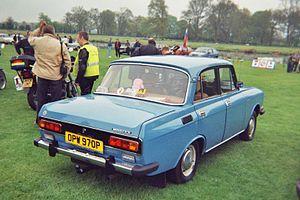
AZLK ou Moskvitch est une entreprise russe de construction automobile. Au fil des années, elle porta plusieurs noms : KIM, MZMA, AZLK, et Moskvitch. Elle produisit des voitures des années 1930 jusqu'en 2001. Avec les Lada et les IZh, les Moskvitch furent les représentantes du « style soviétique » automobile.